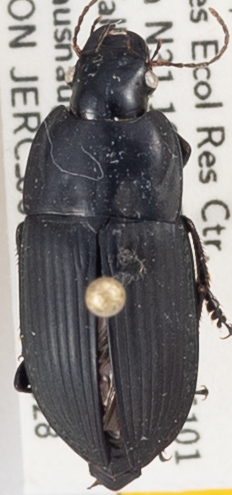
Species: Anisodactylus merula
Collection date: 2019-05-28
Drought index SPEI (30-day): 0.058
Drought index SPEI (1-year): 0.992
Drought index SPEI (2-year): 0.662